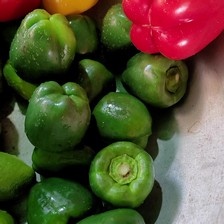
Label: capsicum